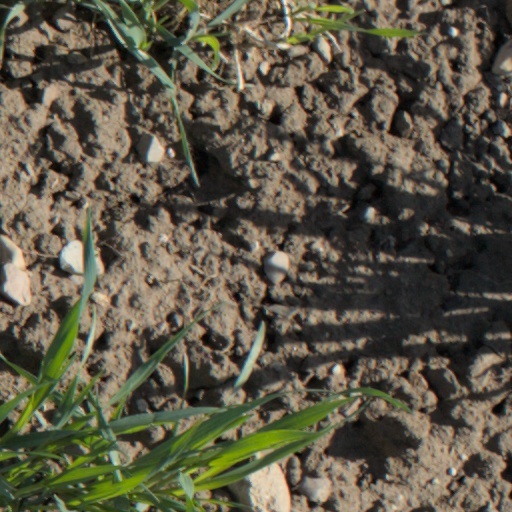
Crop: wheat